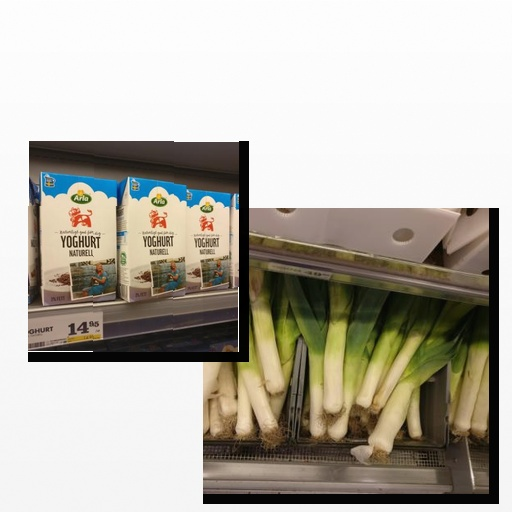
Food items: natural_yogurt, leek